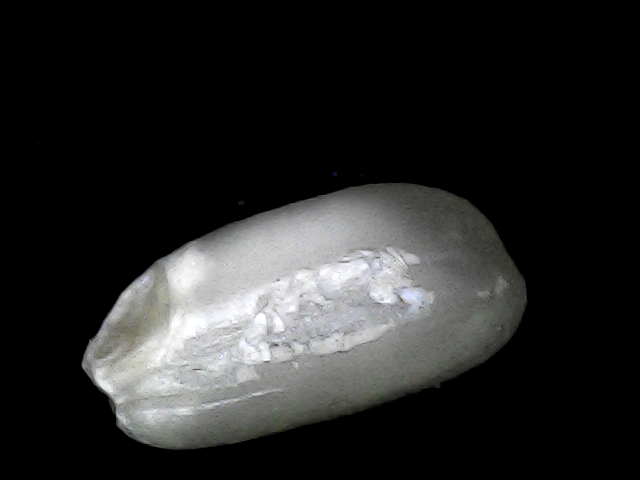
Rice variety: BD33